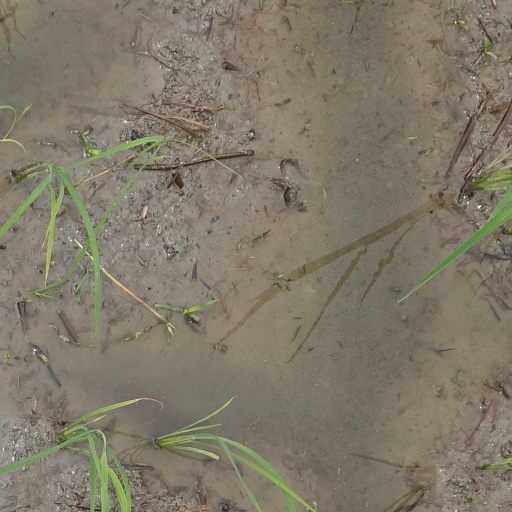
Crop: rice